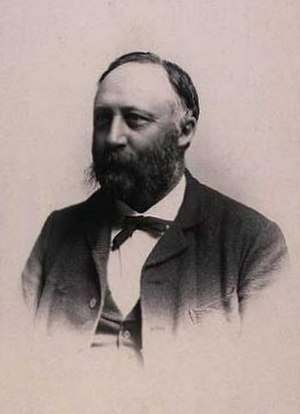
Frits Uldall
Johannes Frederik Christian Uldall var en dansk arkitekt og arkæolog.